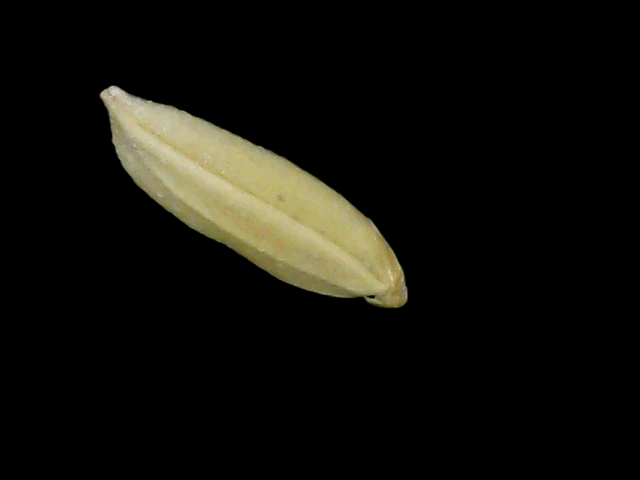
Rice variety: Bd85